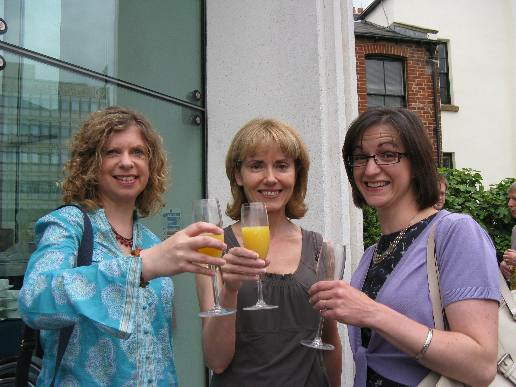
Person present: Yes